Pulaski Presbyterian Church Complex

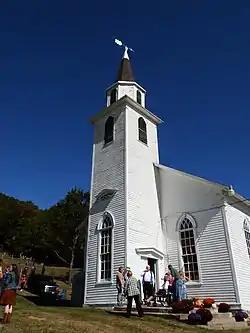
Pulaski Presbyterian Church

The Pulaski Presbyterian Church Complex is located in the Town of Pulaski, Wisconsin.